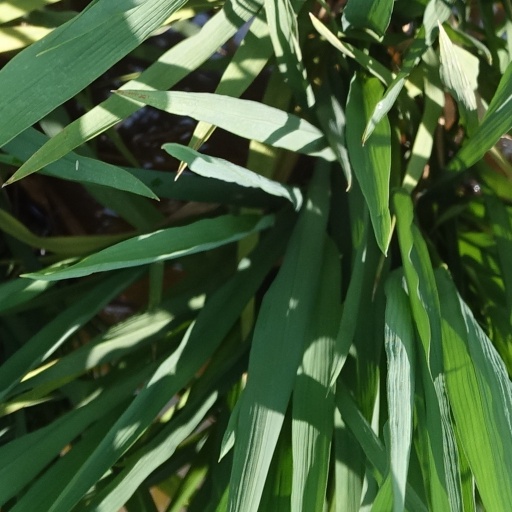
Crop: rice